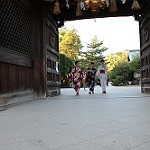
Label: street